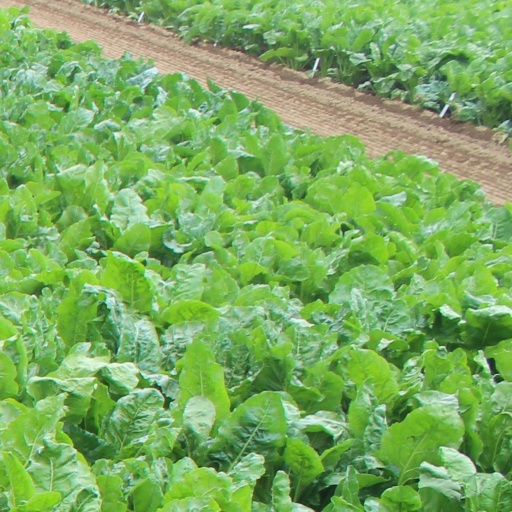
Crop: sugar beet